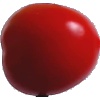
Label: Tomato 4